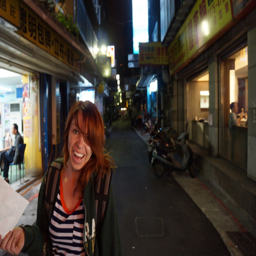
person looking a little crazy .